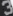
Number: 3